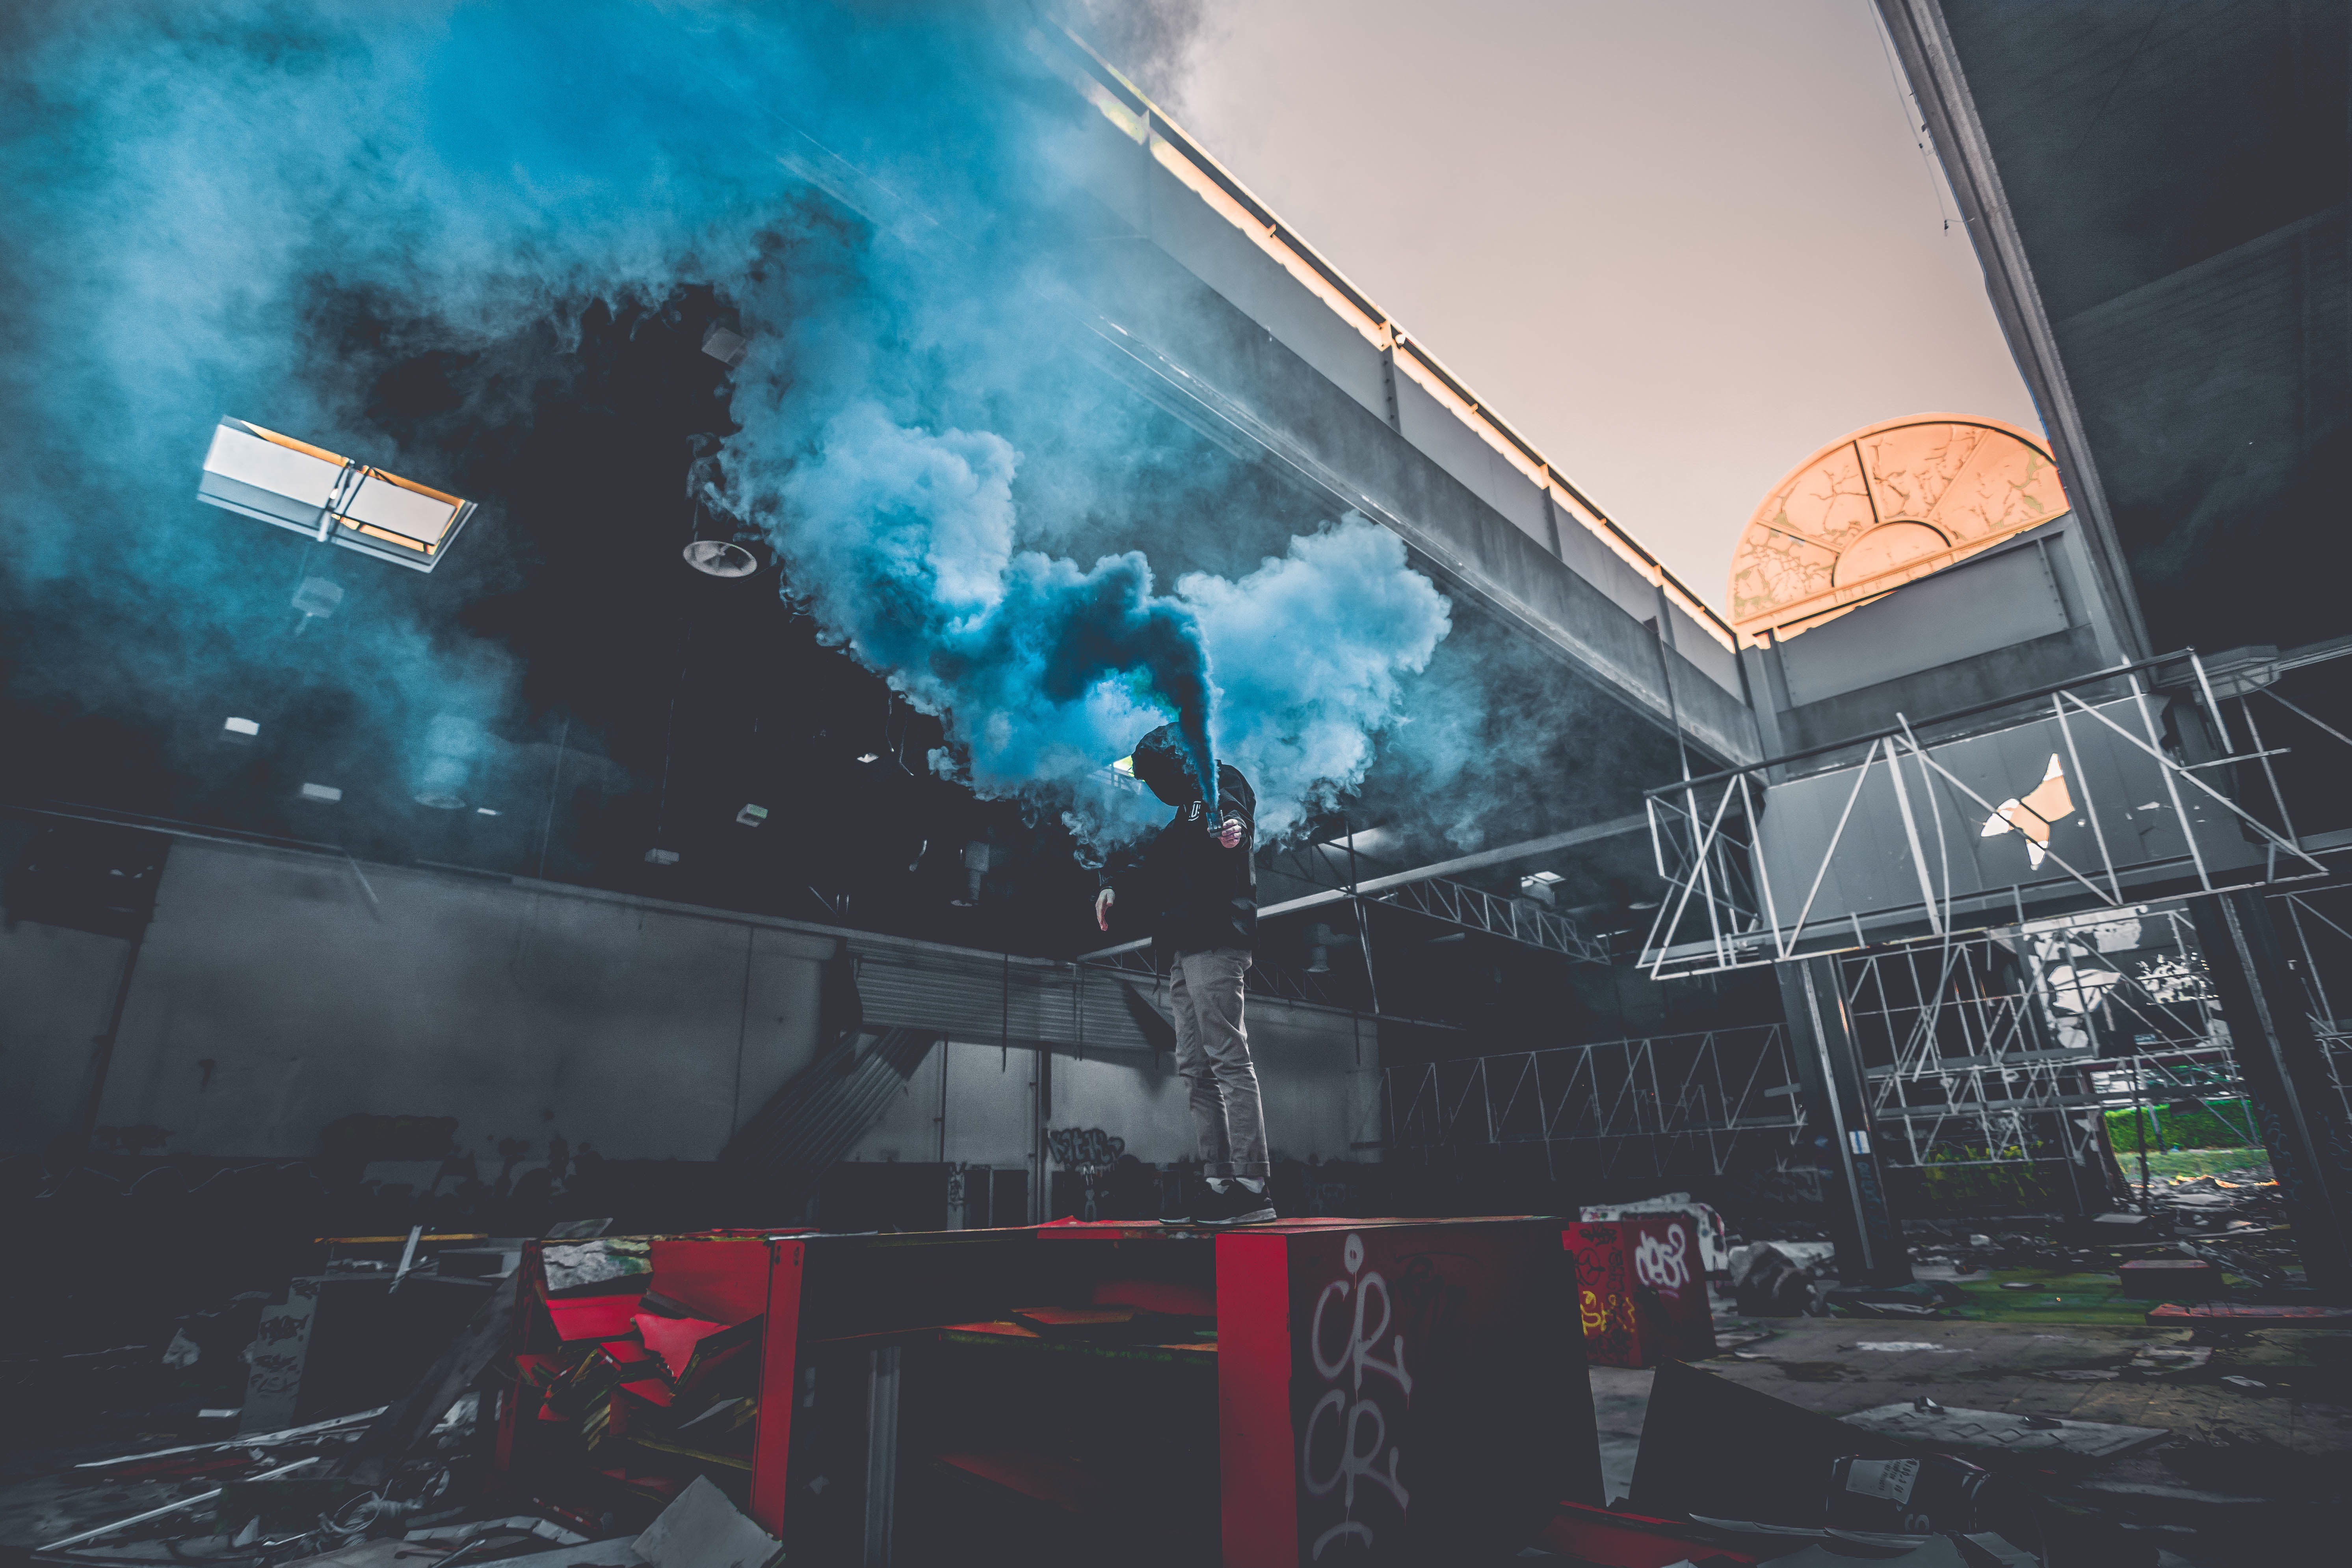
smoke, male, hall, color, space, blue, graffiti, stage, screenshot, industrial building, young man, atmosphere of earth